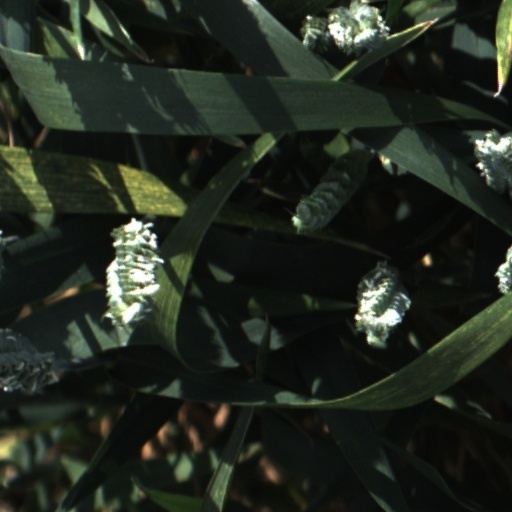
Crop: wheat